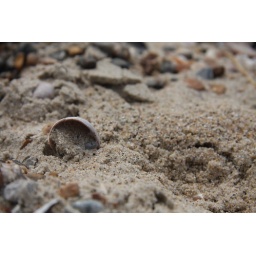
I love the texture of the sand in contract with the shells and pebbles. Taken on the beach in Littlehampton, Sussex.